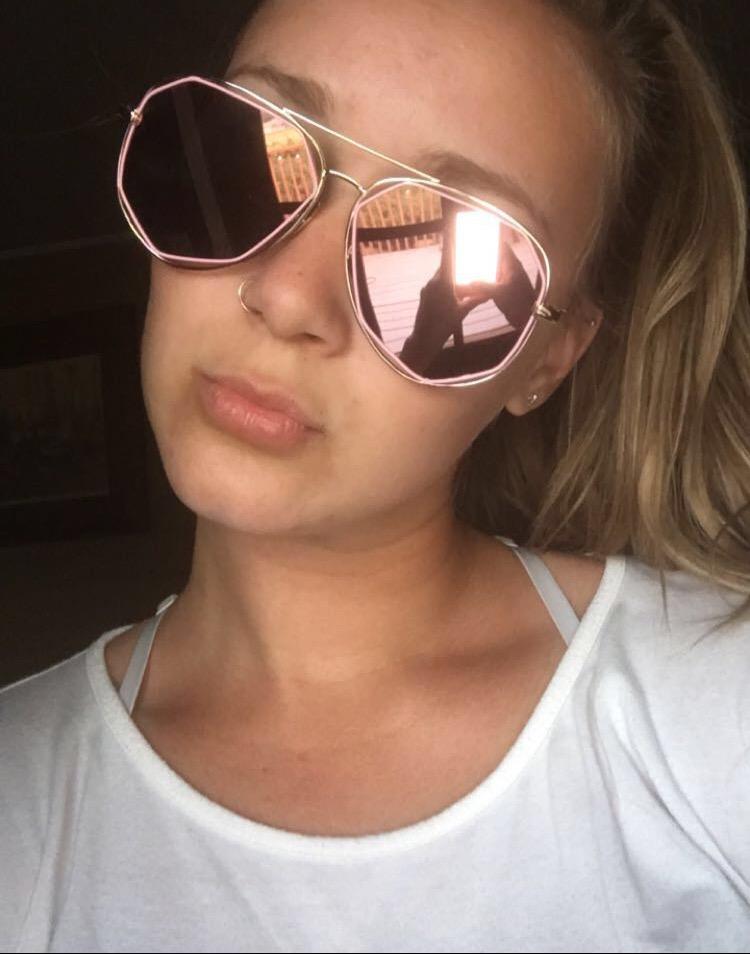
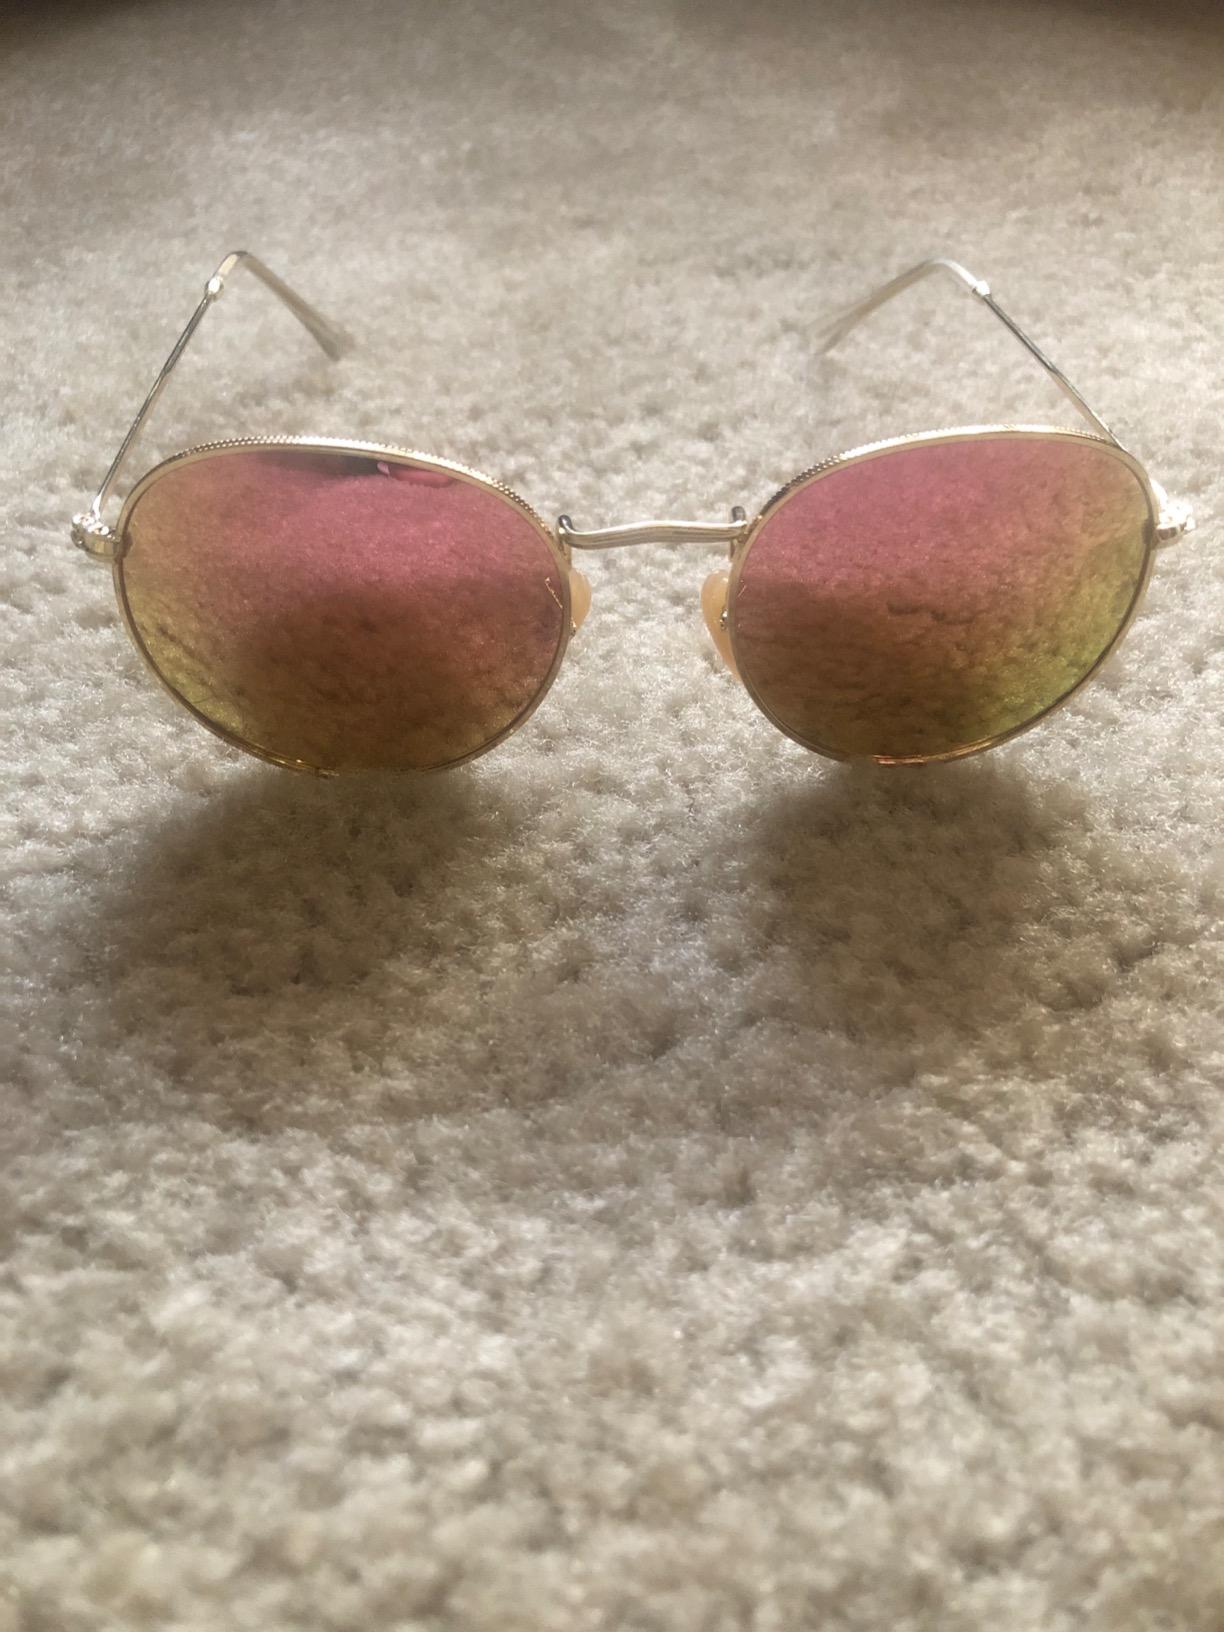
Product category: accessories_sunglasses
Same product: no